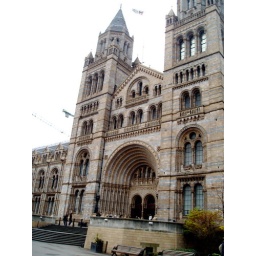
Entrance to the Natural Museum of History. The building has hundreds of different kinds of animal gargoyle statues all over it.